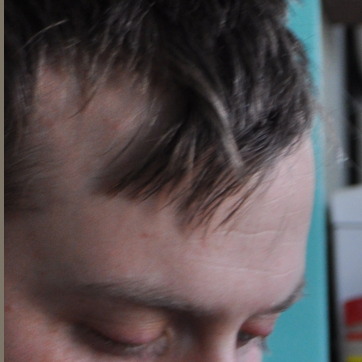
Material: hair